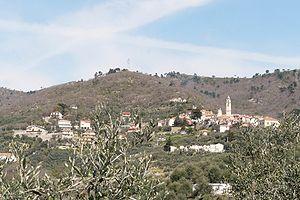
Villa Faraldi est une commune italienne de moins de 1 000 habitants située dans la province d'Imperia, dans la région Ligurie, dans le nord-ouest de l'Italie.